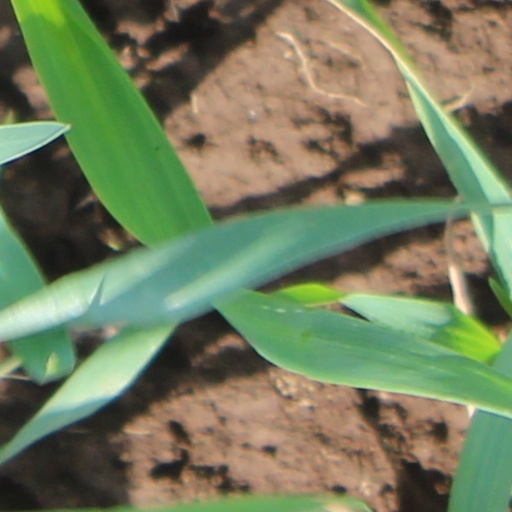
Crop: wheat